Bank of America

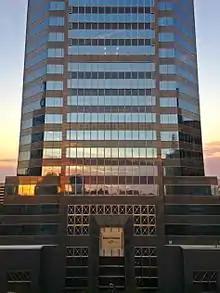
Bank of America Tower, on Laura Street in Jacksonville, Florida

Bank of America has formed a partnership with the United States Department of Defense creating a newly chartered bank DOD Community Bank ("Community Bank") providing full banking services to military personnel at 68 branches and ATM locations on U.S. military installations in Guantanamo Bay Naval Base Cuba, Diego Garcia, Germany, Japan, Italy, Kwajalein Atoll, South Korea, the Netherlands, and the United Kingdom. Even though Bank of America operates Community Bank, customer services are not interchangeable between the two financial institutions, meaning that a Community Bank customer cannot go to a Bank of America branch and withdraw from their account and vice versa. Deposits made into checking and savings accounts are insured by the Federal Deposit Insurance Corporation up to $250,000 despite the fact that none of Community's operating branches are located within the jurisdictional borders of the United States.